Bahía Blanca

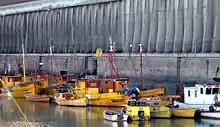
Port of Ingeniero White, Bahía Blanca

There are several local societies representing economic activities taking place in the region such as Sociedad Rural, Corporación del Comercio y de la Industria, and Sociedad Industrial, all of whom organize conferences and exhibits linked to the branch of trade, commerce, or industry their associates carry out. Some of the exhibits are quite traditional and have taken place for many years, such as "Exposición Nacional de Ganadería e Industria de la Sociedad Rural de Bahía Blanca", mainly grouping those devoted to cattle husbandry and sheep breeding, which up to 2006 account for 122 annual displays when there is a contest awarding prizes to the best-presented animals.